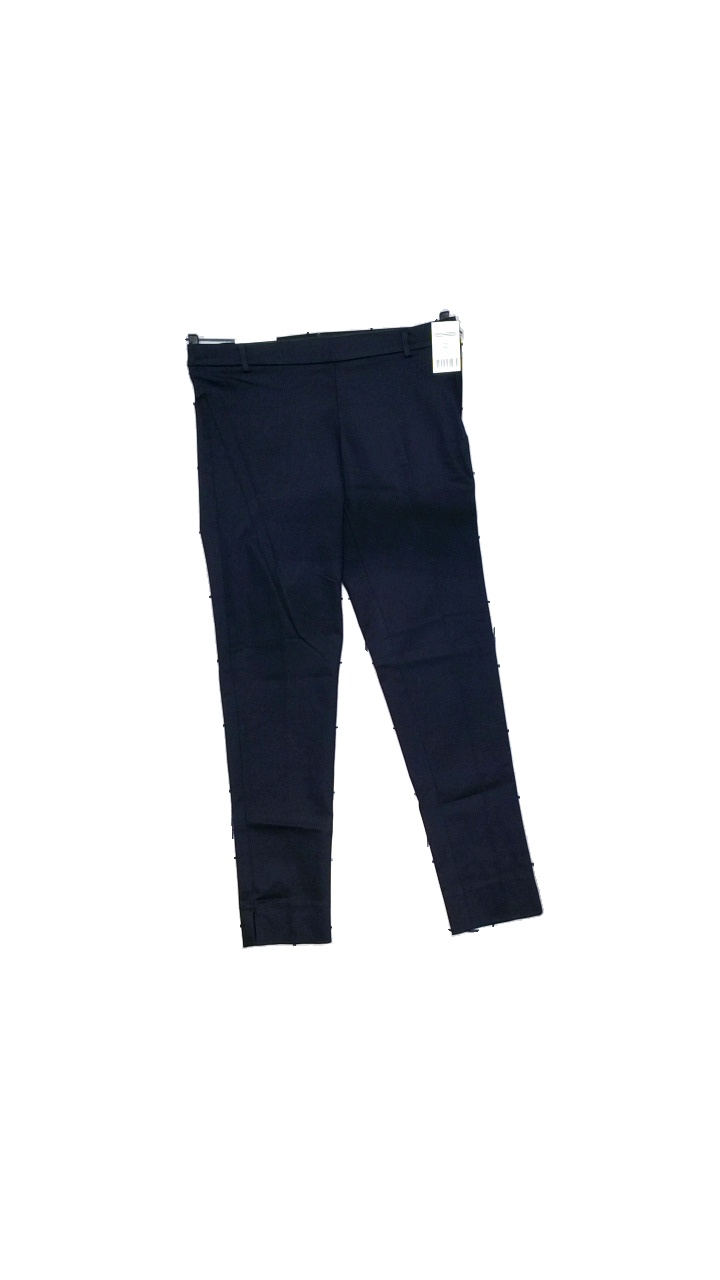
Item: Trousers (Ladies)
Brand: H&m
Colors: Blue
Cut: Regular, Tight
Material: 65% cotton, 33% polyester, 2% elastaNE
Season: All
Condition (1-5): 3
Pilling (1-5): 4
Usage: Reuse
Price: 50-100